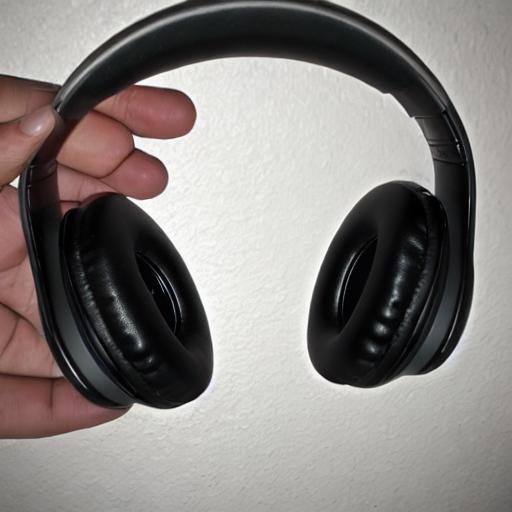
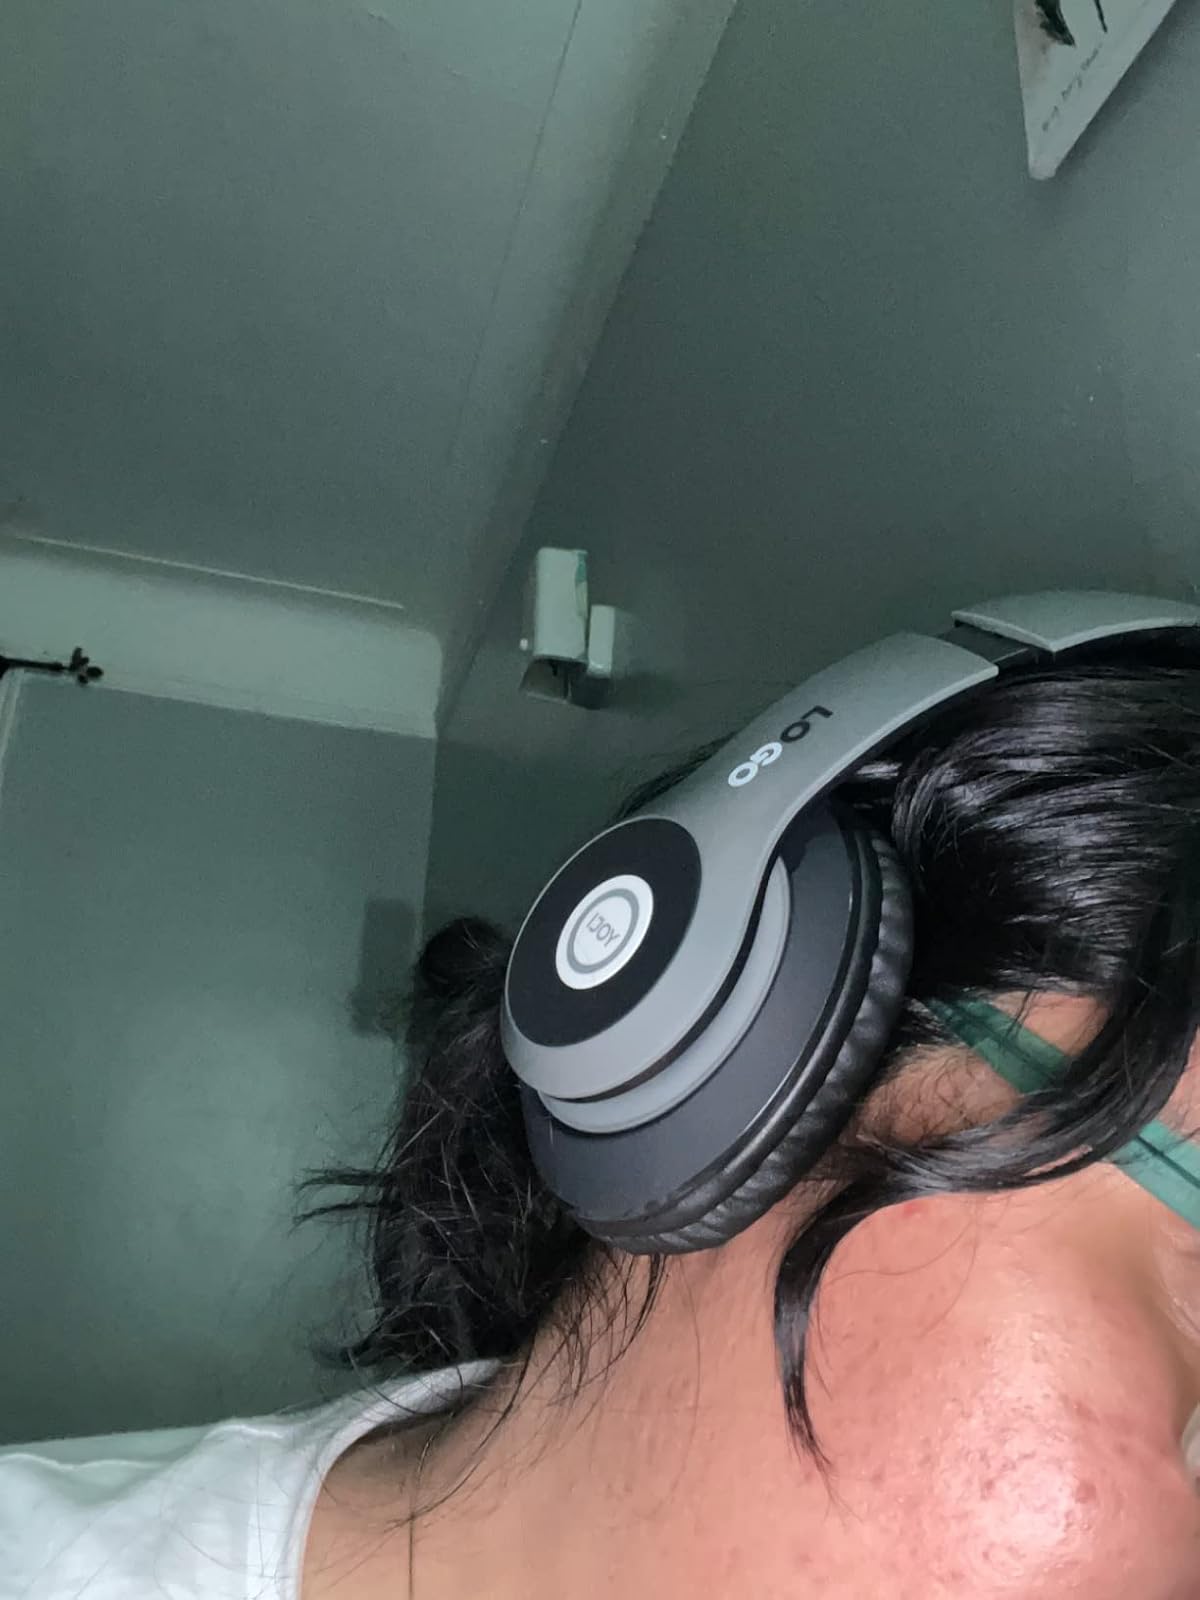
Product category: headphones
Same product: no